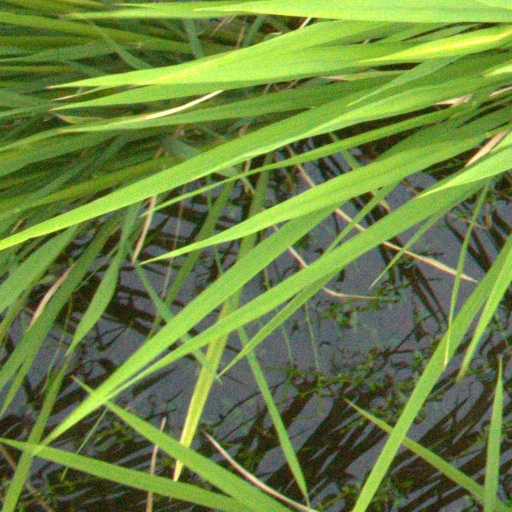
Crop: rice